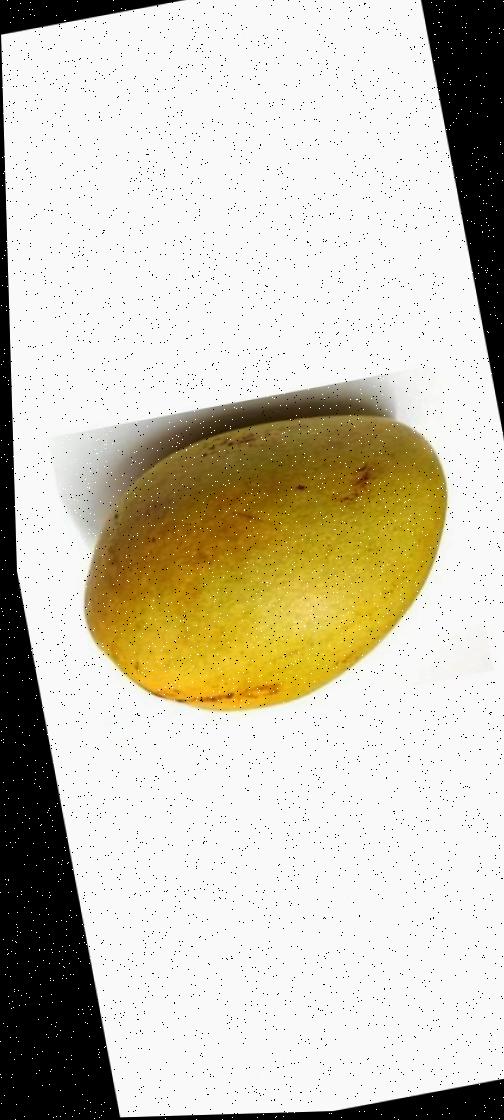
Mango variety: Bari-11